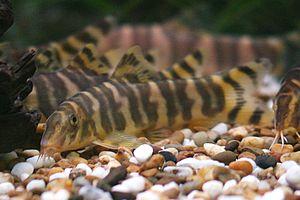
Botia est un genre de poisson de la famille des Botiidae.